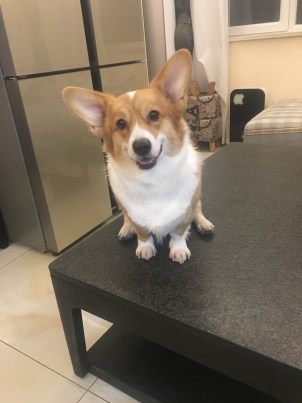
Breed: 2909-n000116-Cardigan